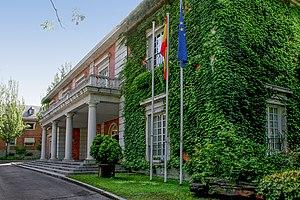
Le conseil des ministres d'Espagne est un organe collégial, constitutionnel et politique du gouvernement espagnol.
Le palais de la Moncloa est une résidence d'État située à Madrid, en Espagne.